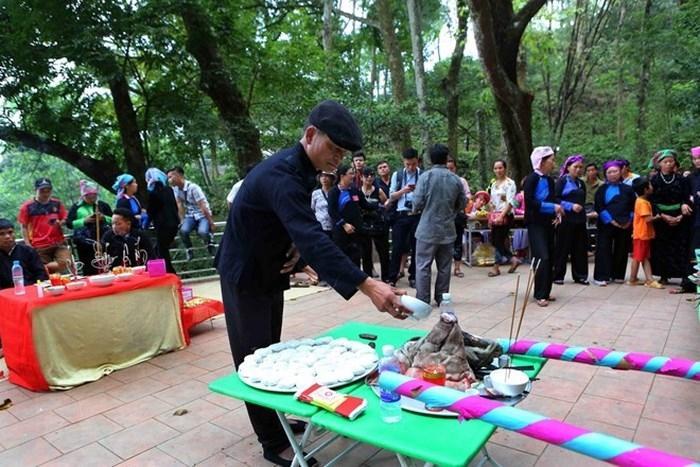
có một người đàn ông đội mũ đen đang đứng bên một cái bàn xanh lá